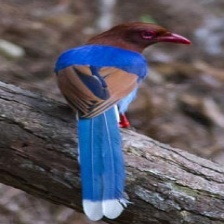
Species: SRI LANKA BLUE MAGPIE
Scientific name: UROCISSA ORNATA
ImageNet parent category: magpie